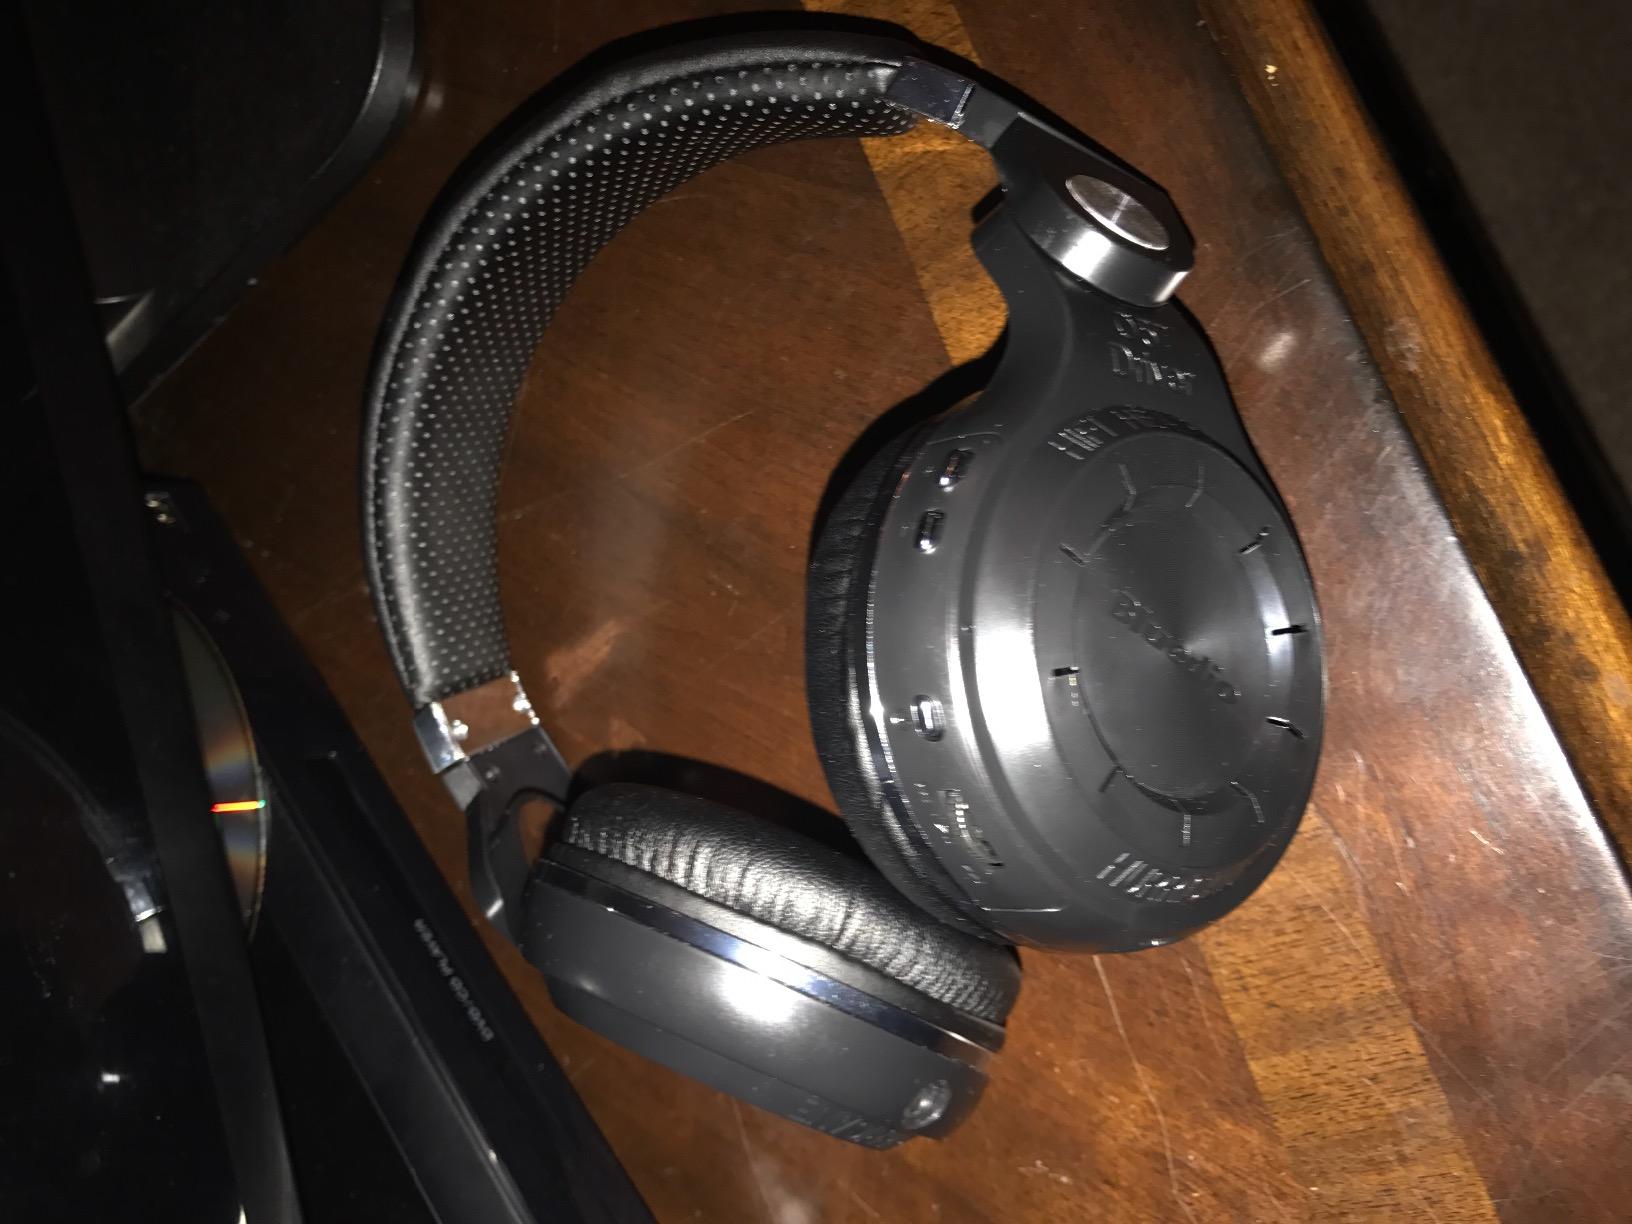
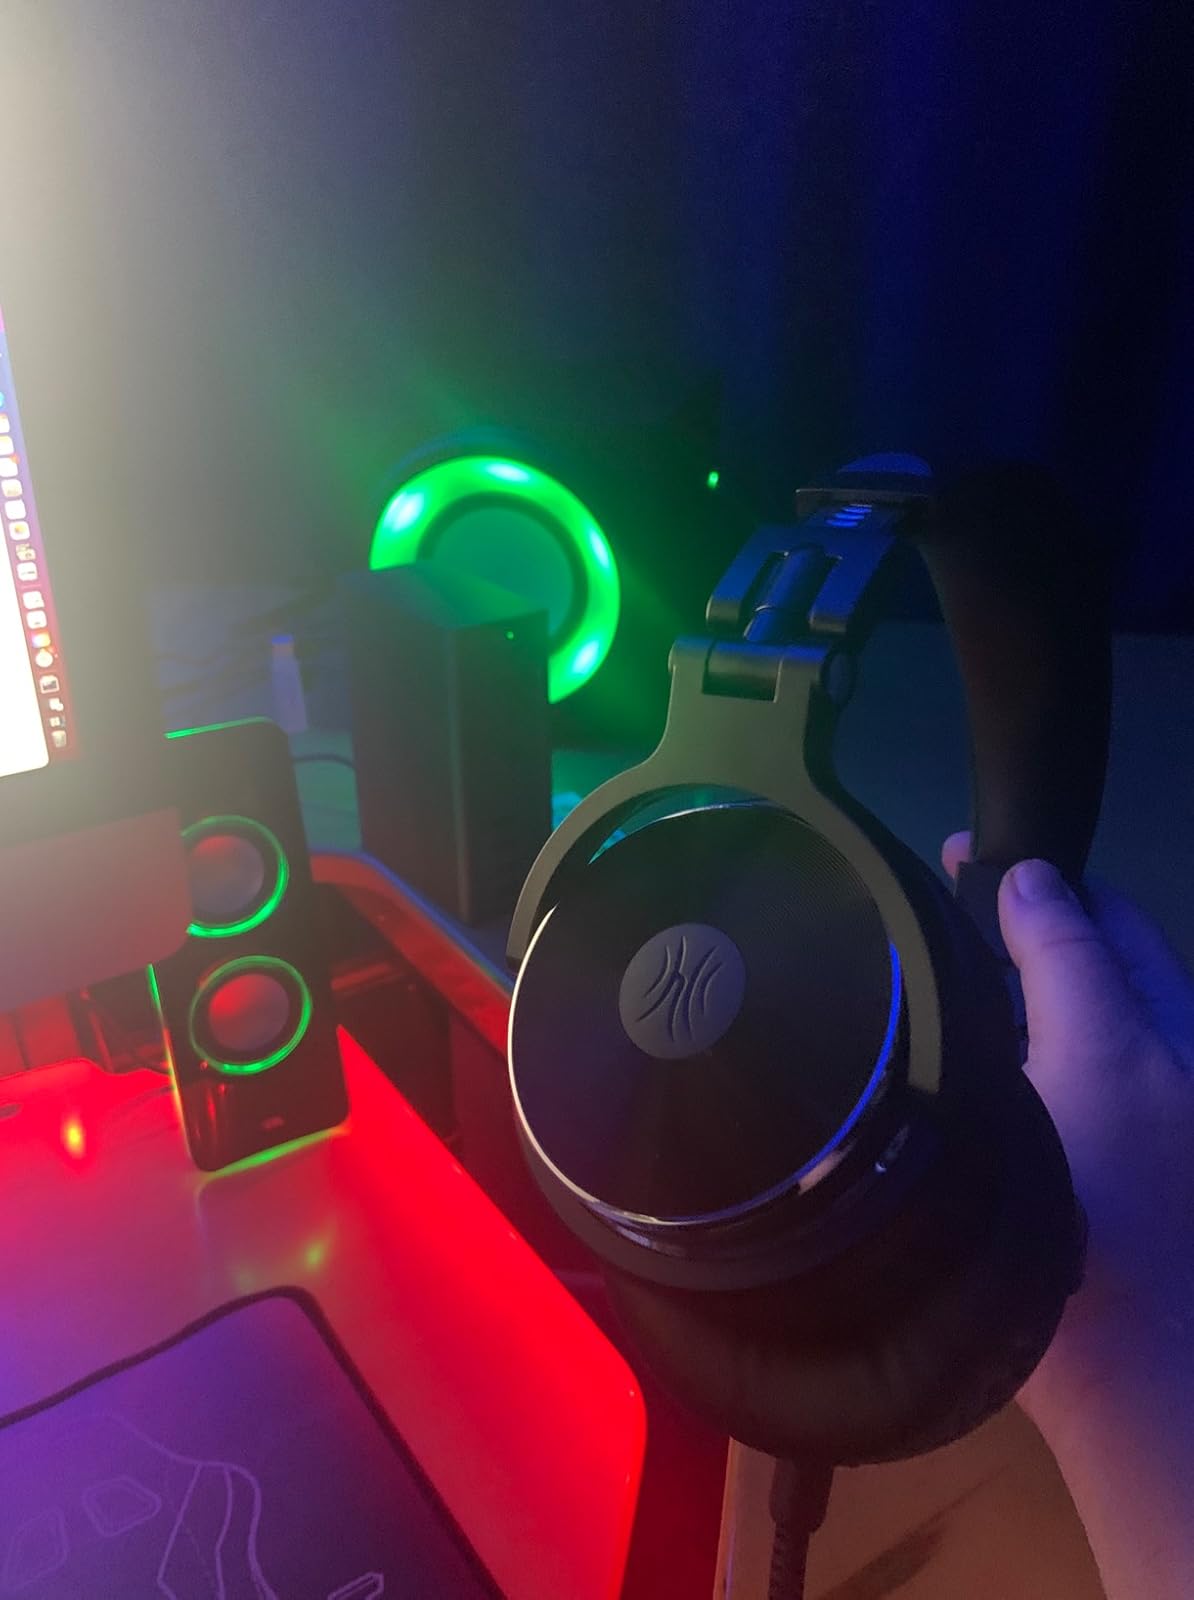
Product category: headphones
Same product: no